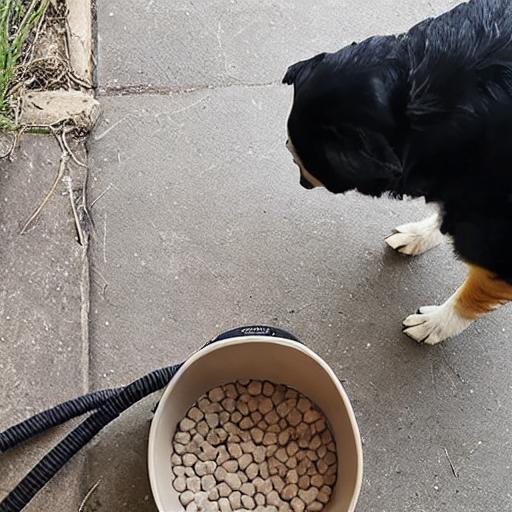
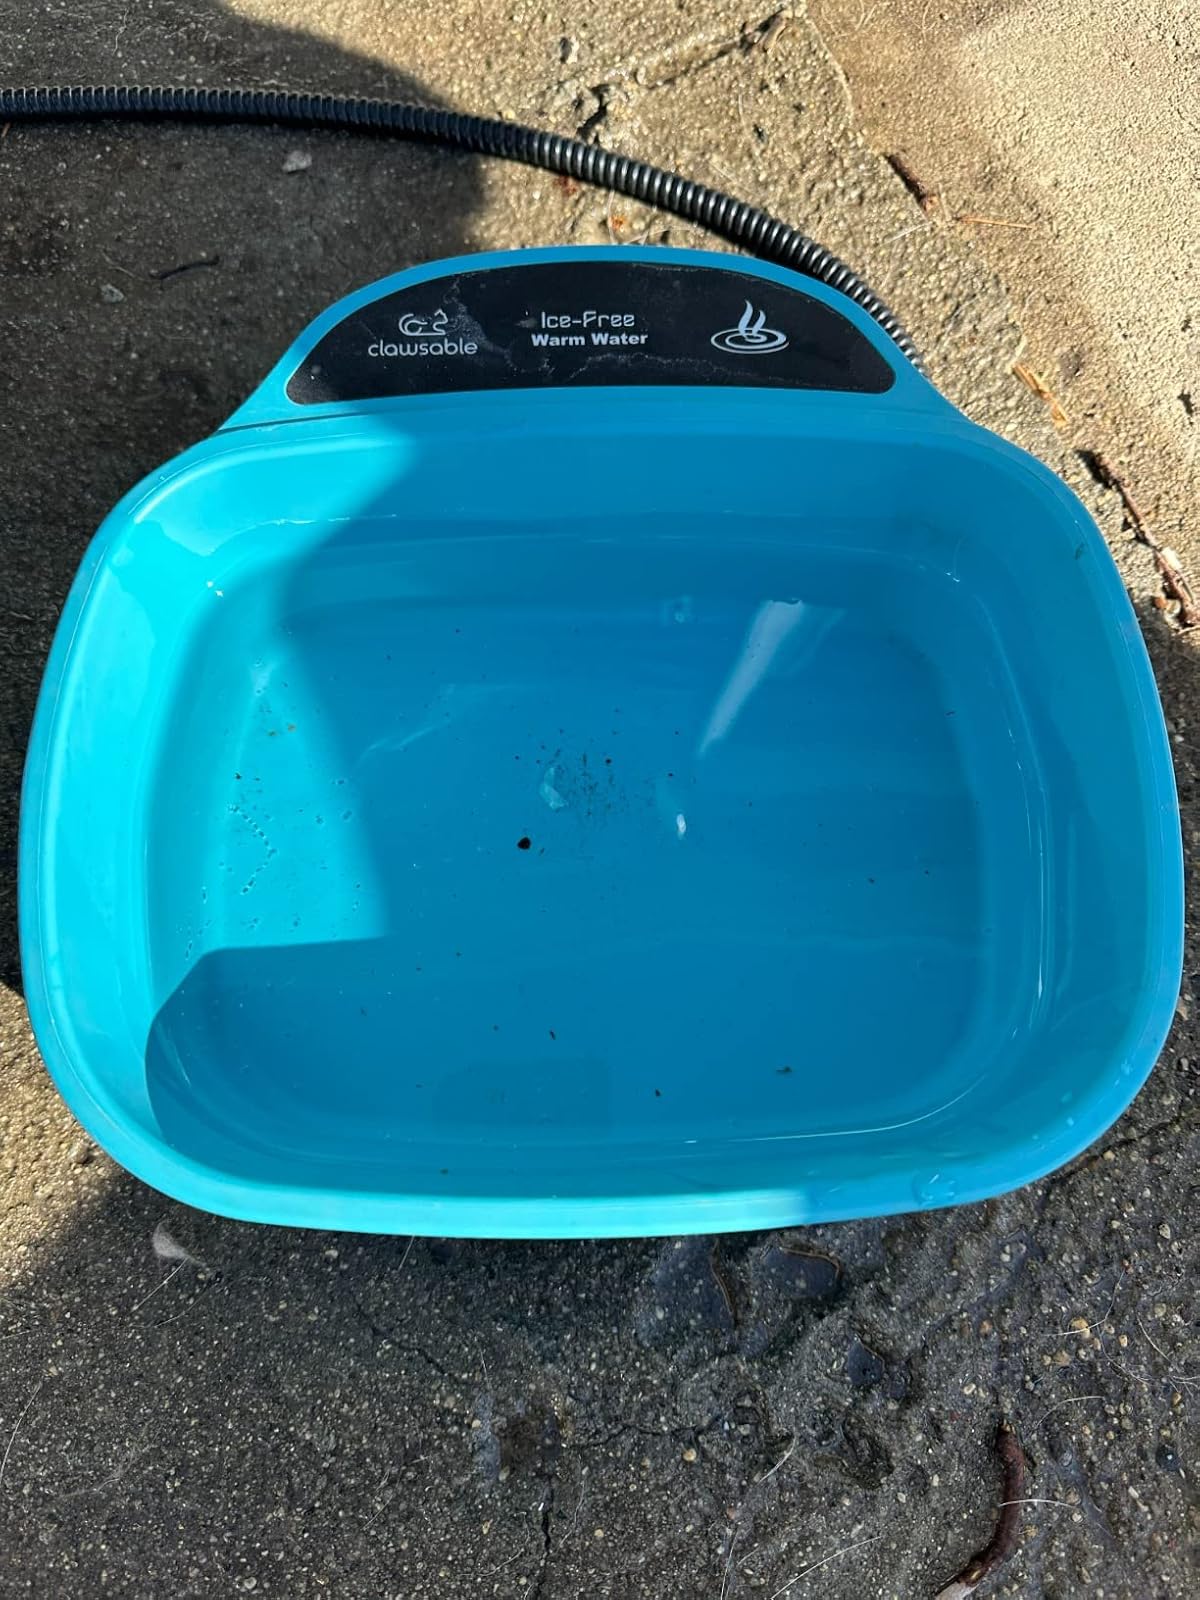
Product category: items_bowl
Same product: no